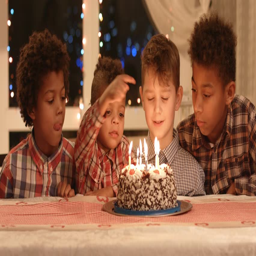
kids near cake with candles .